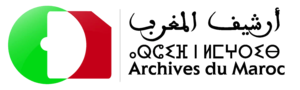
Logo